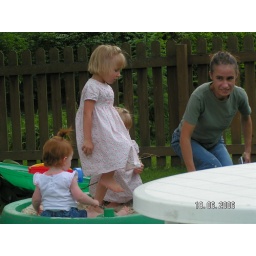
all the kids in the sand box